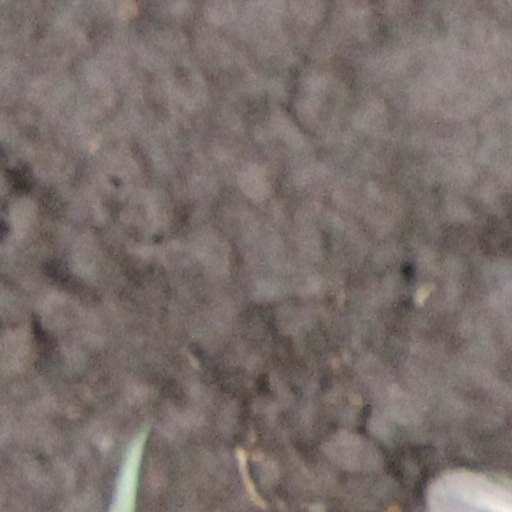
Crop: wheat